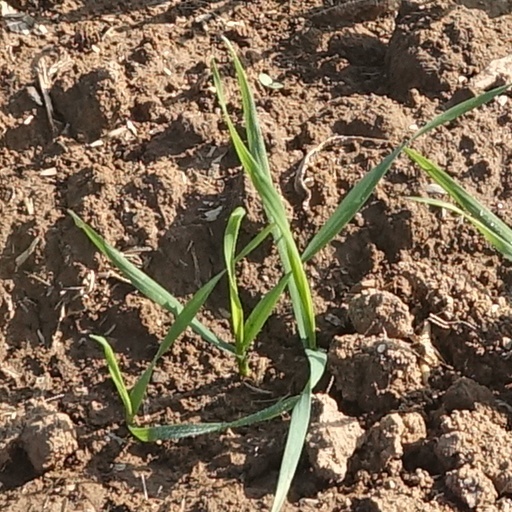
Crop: wheat